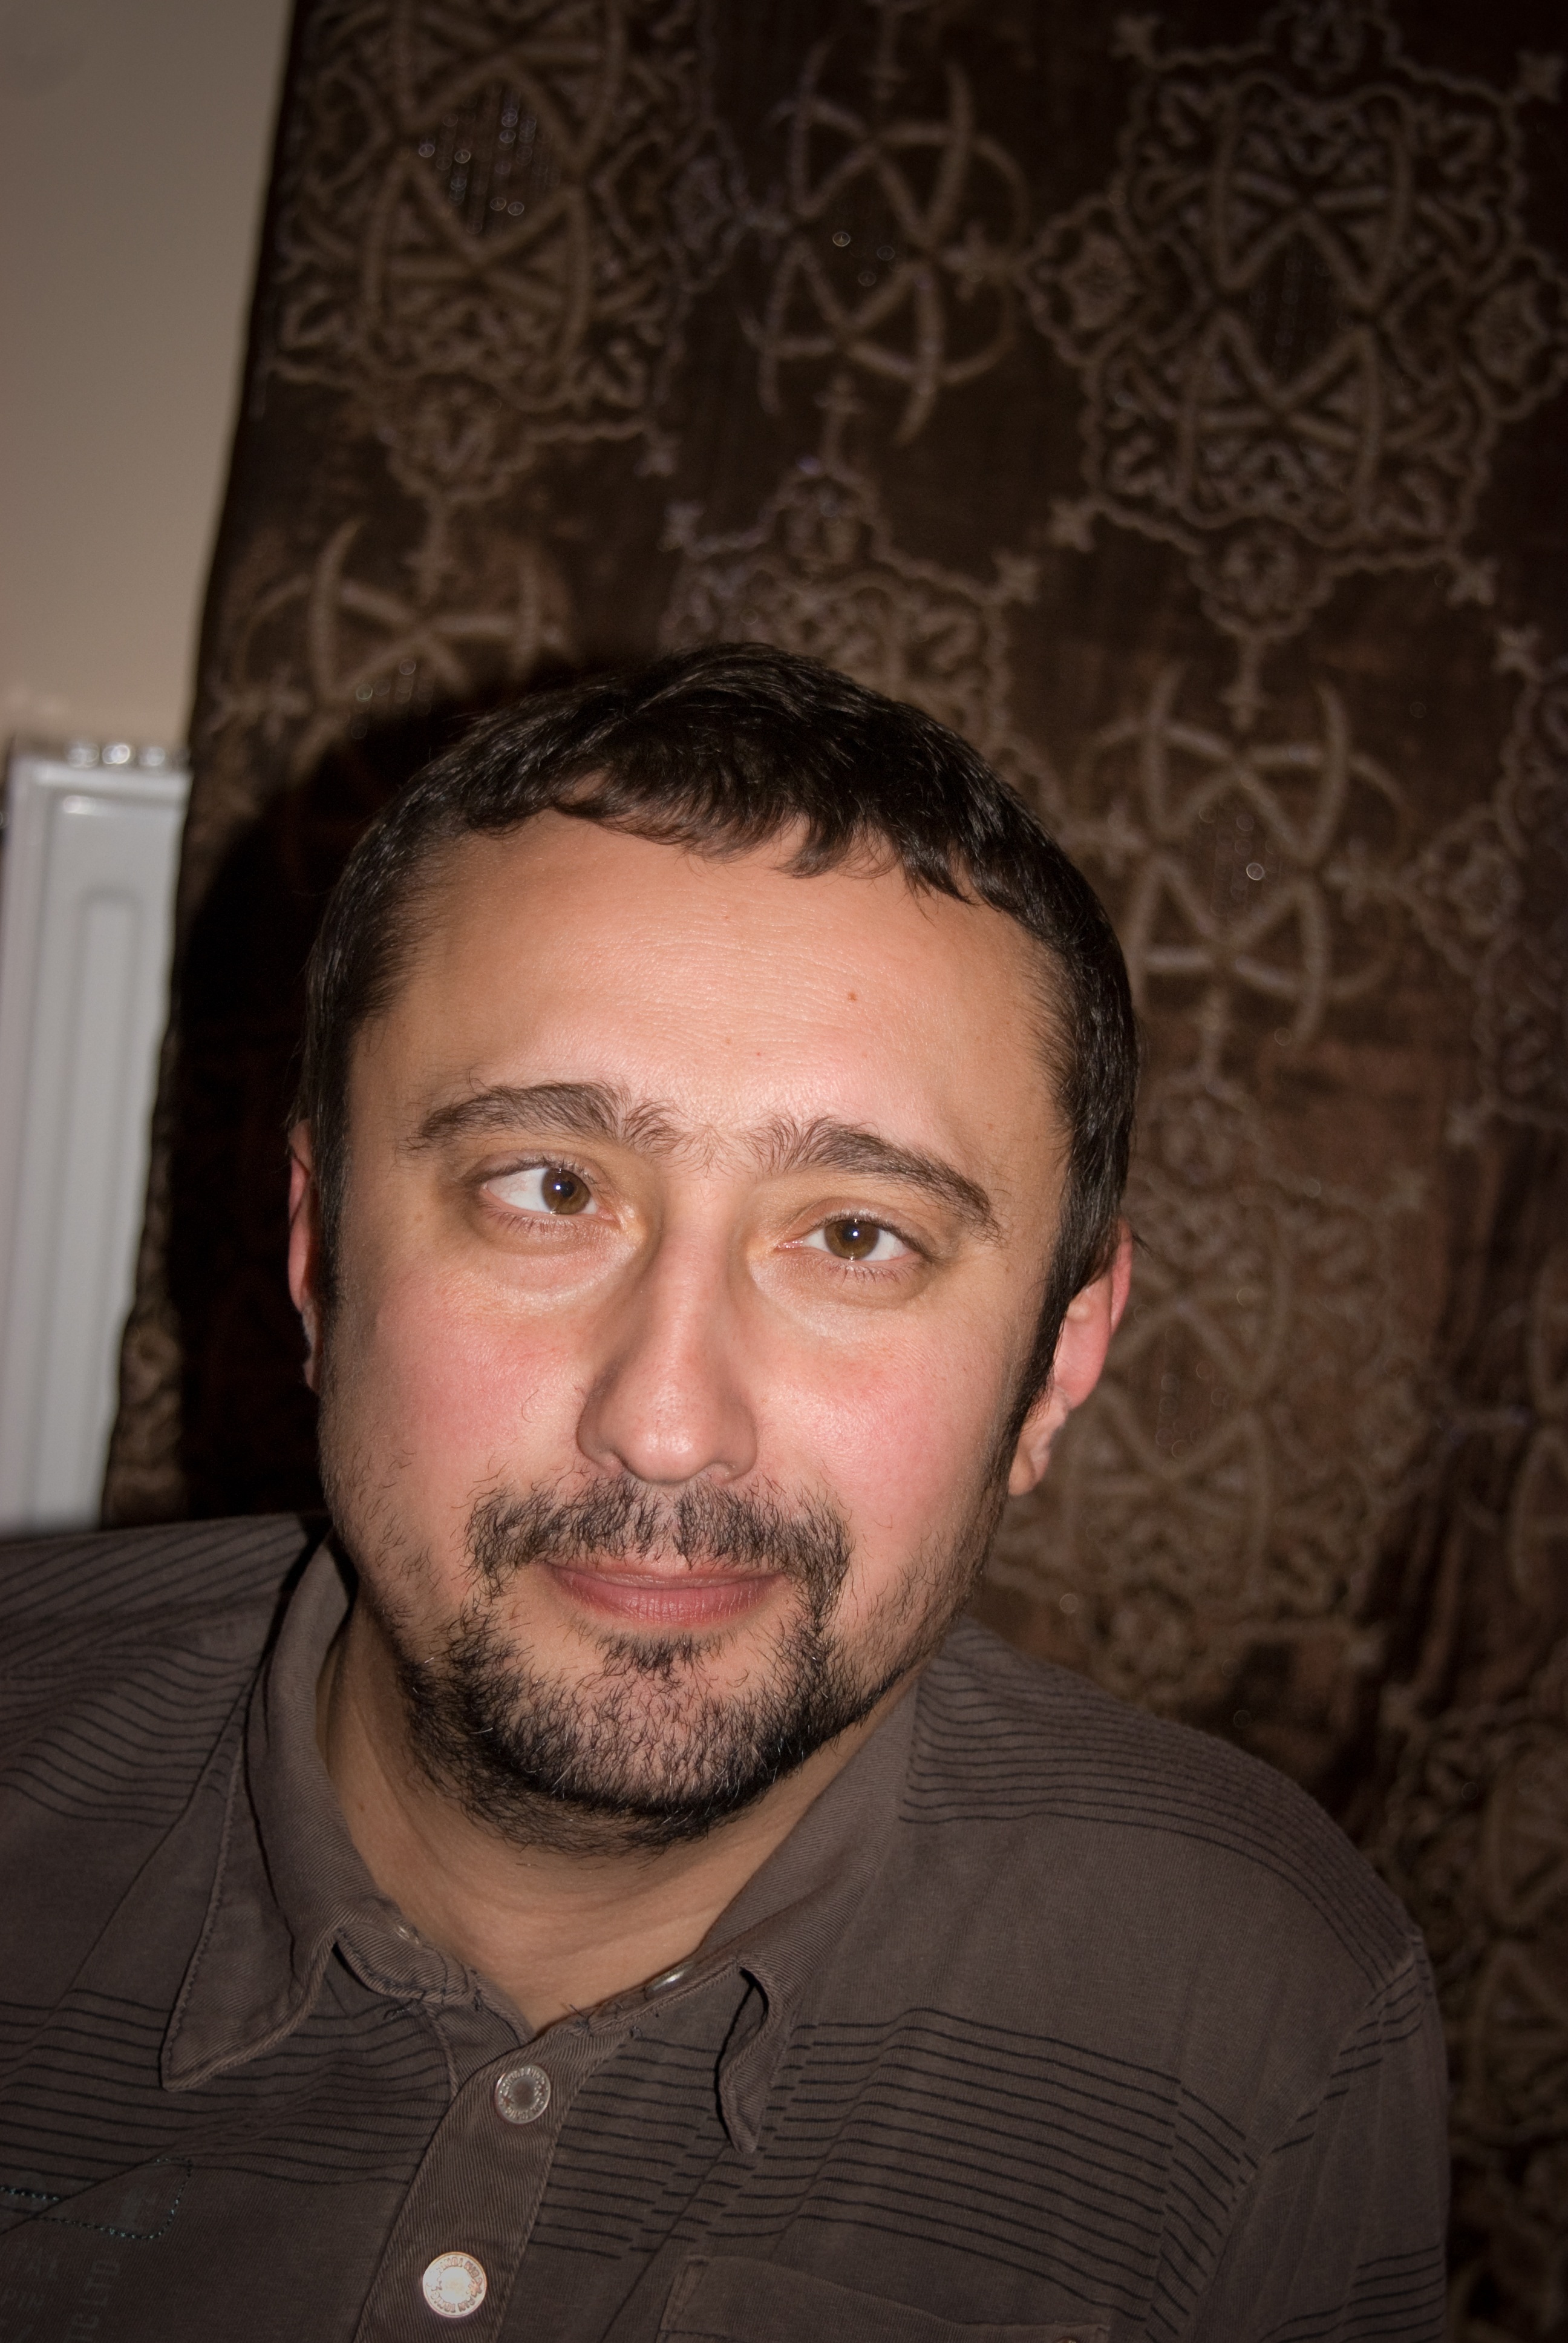
man, person, hair, male, portrait, hairstyle, smile, beard, face, eye, head, crooked, moustache, comic, peasant, grimace, facial hair